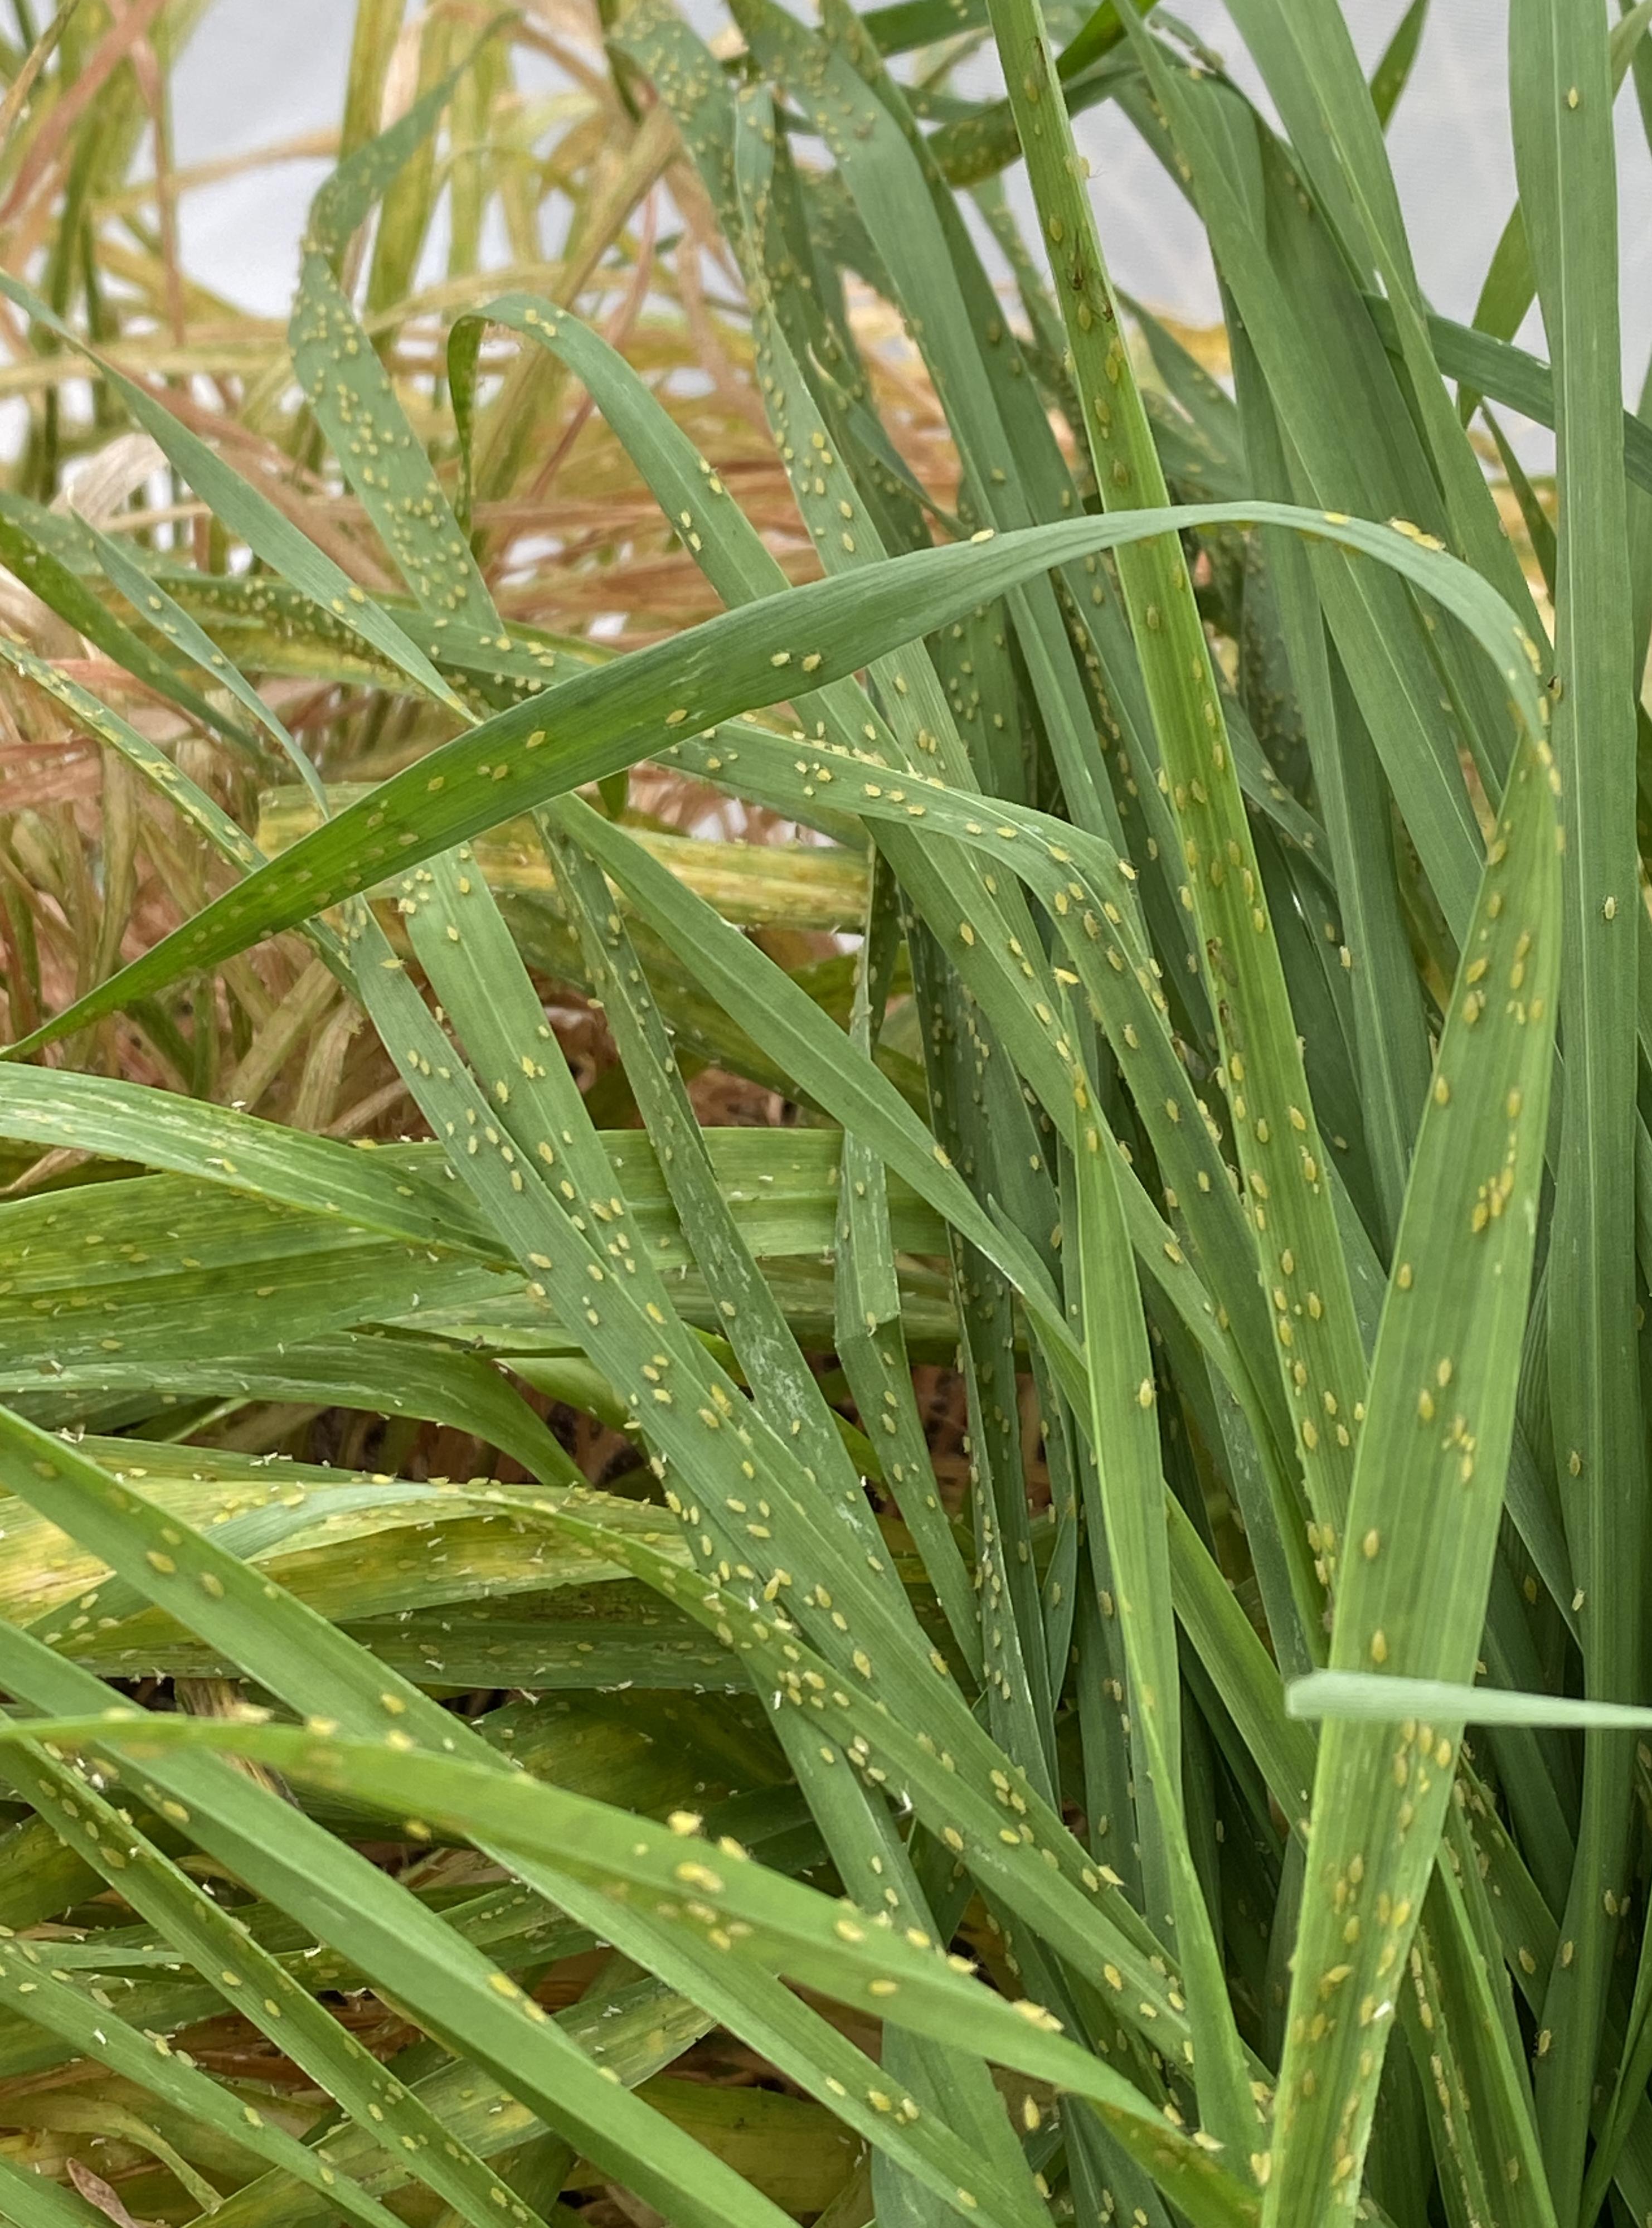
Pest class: cereal_grass_aphid